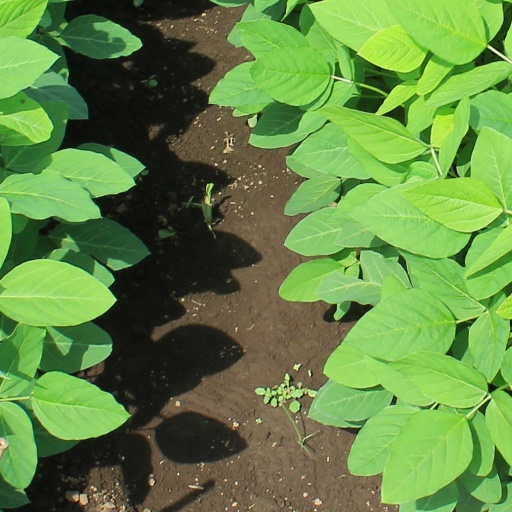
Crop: soybean